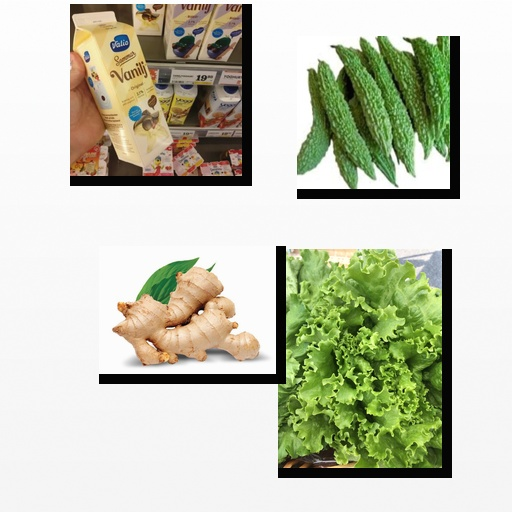
Food items: lettuce, bitter_gourd, vanilla_yogurt, ginger